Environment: real
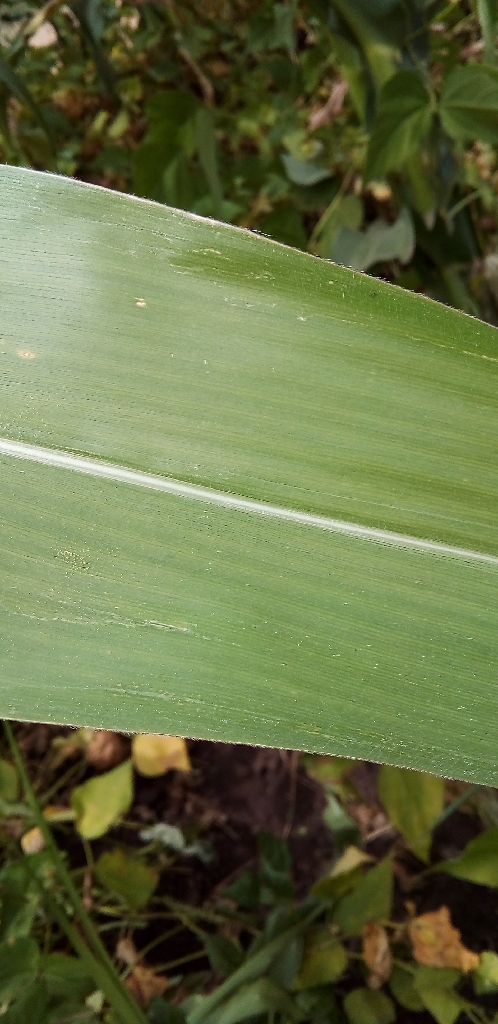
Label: healthy